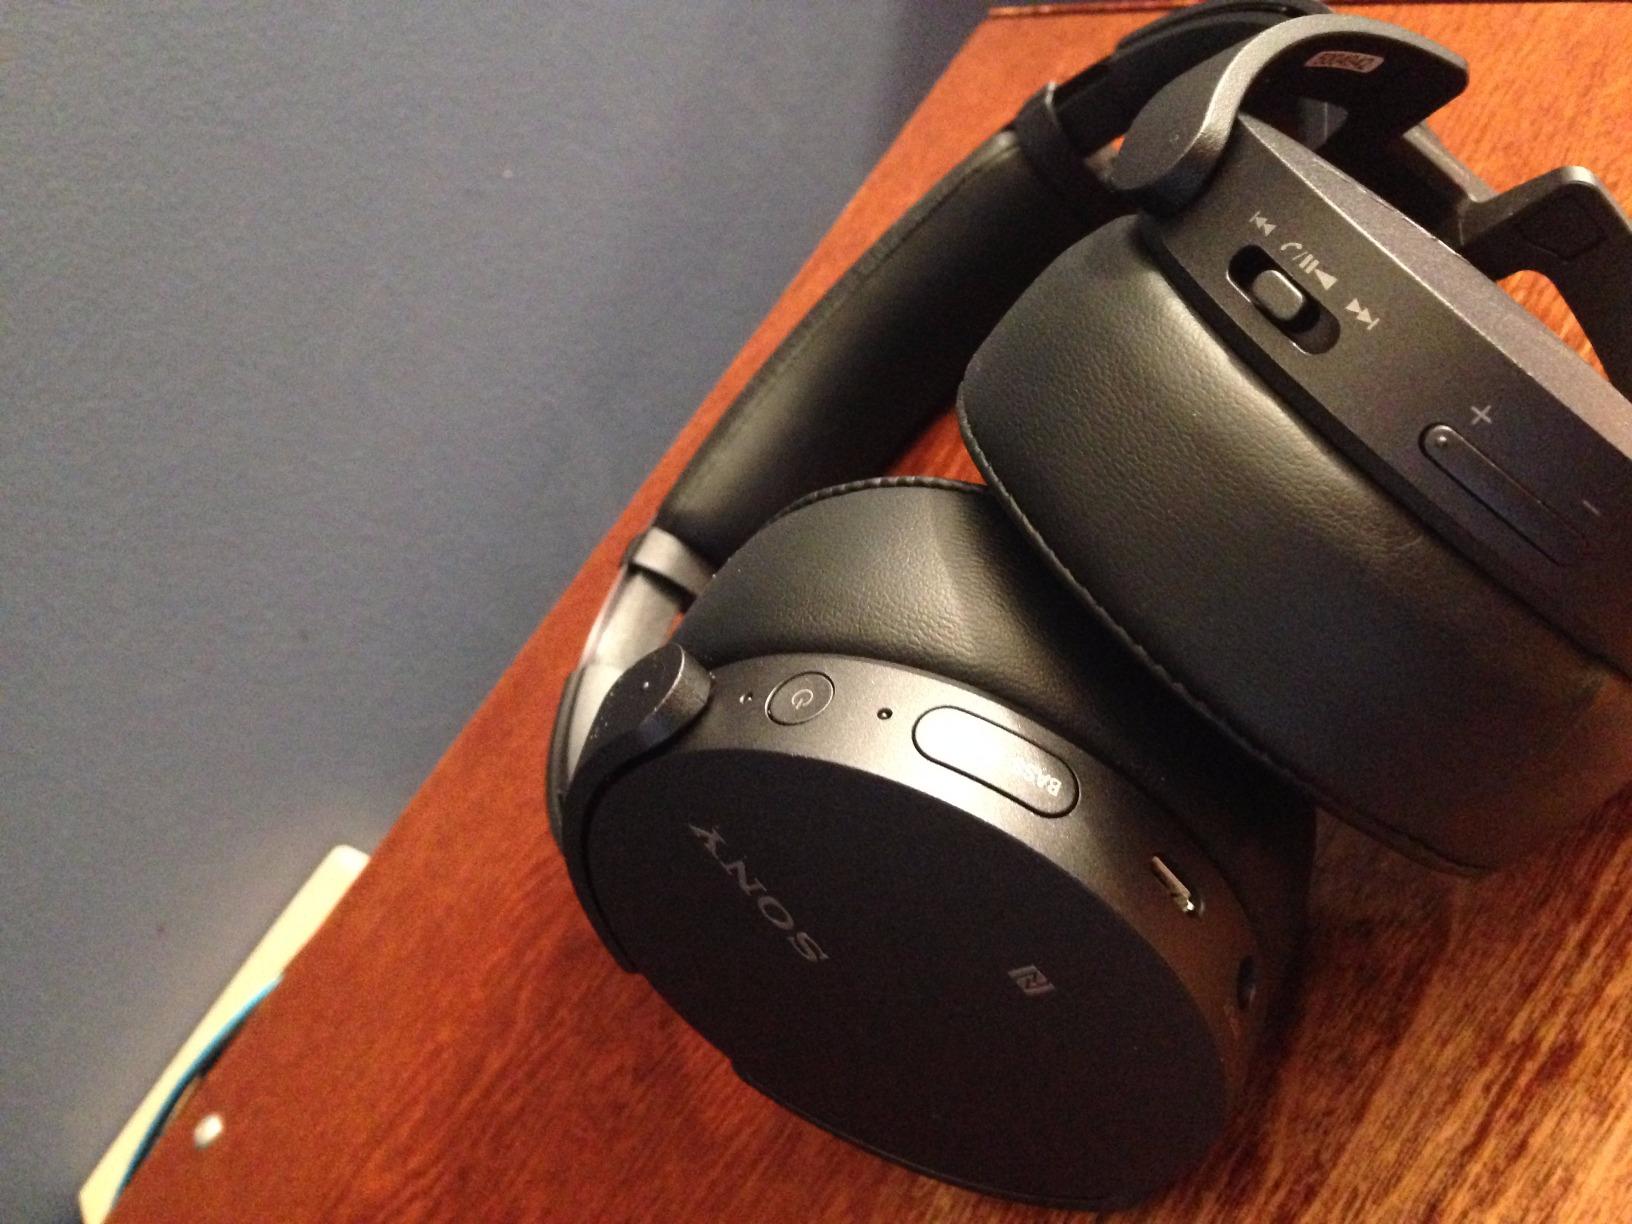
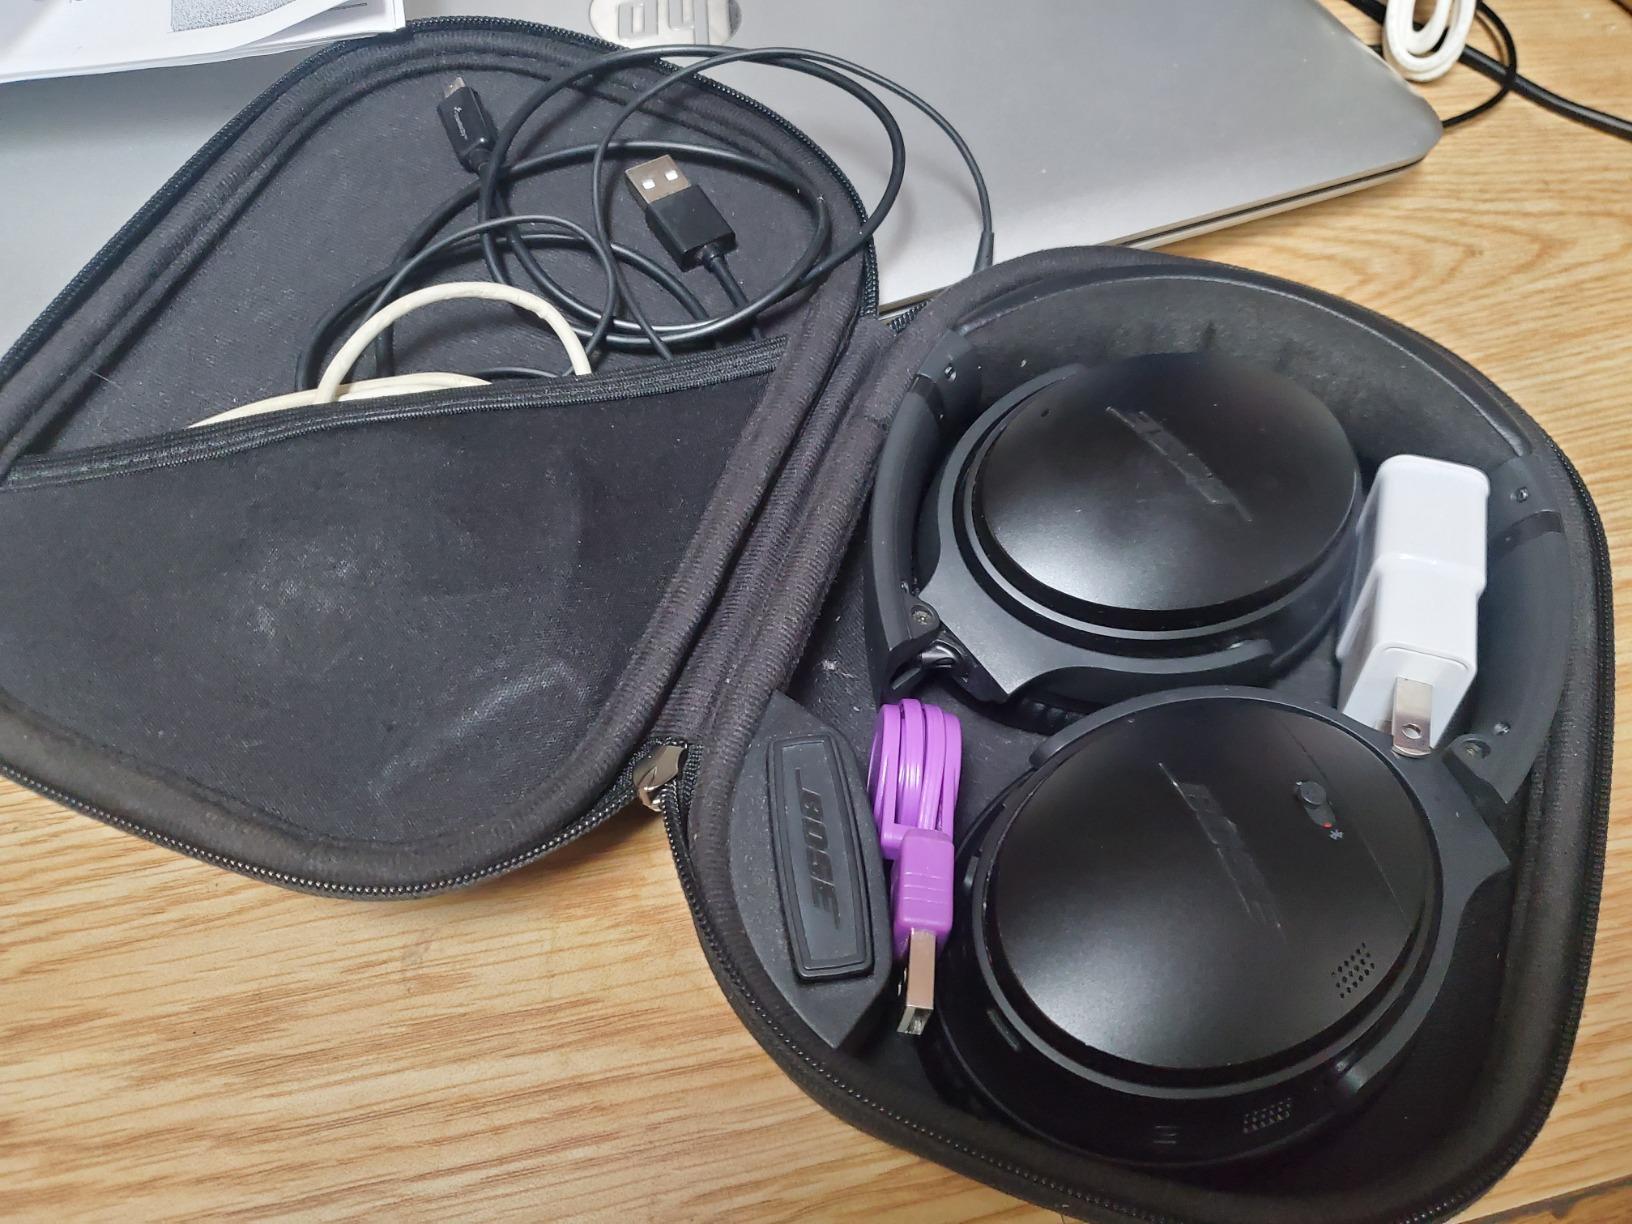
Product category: headphones
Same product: no